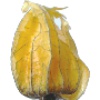
Label: physalis_with_husk